Arsen Zakharyan

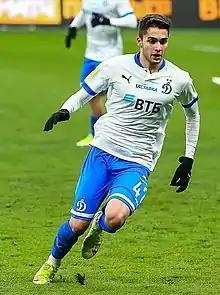
Zakharyan with Dynamo Moscow in 2021

Arsen Zakharyan (born 26 May 2003) is a Russian professional footballer who plays as an attacking midfielder for club Real Sociedad and the Russia national team.